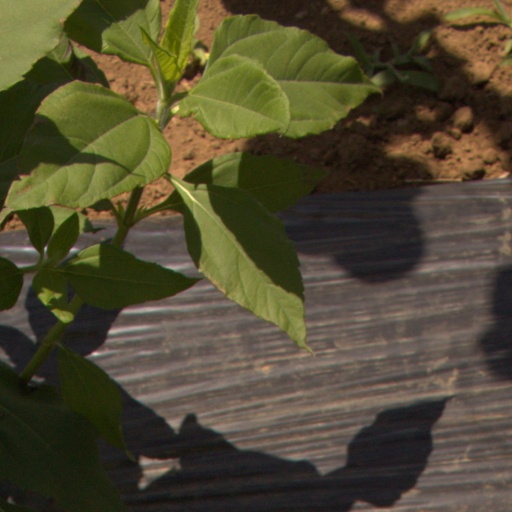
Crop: Jerusalem artichoke